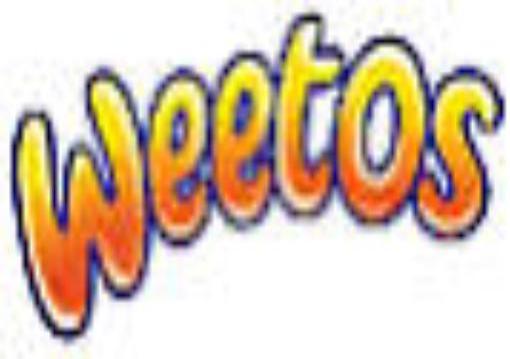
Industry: Food